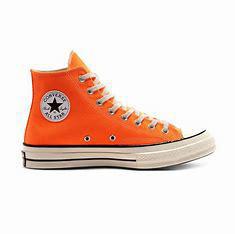
Brand: Converse
Model: Chuck 70 Canvas